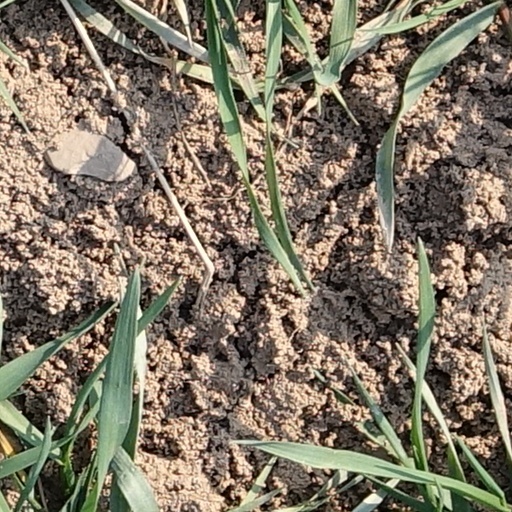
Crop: wheat